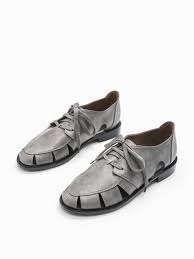
Label: Brogue